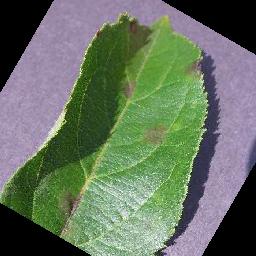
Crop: apple
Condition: scab